Kongens Nytorv

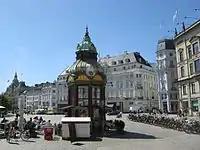
The old kiosk

On the square stands an old kiosk and telephone stand from 1913. It is built in Baroque Revival style with a copper-clad roof and hand-carved ornamentation. It also used to offer the first public telephonic connection in Copenhagen from where it was possible to call every day except Sunday from 10 am to 8 pm. Today it houses a small café with outdoor service.